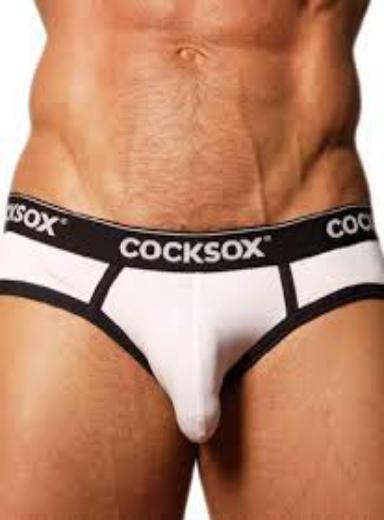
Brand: Cocksox
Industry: Clothes